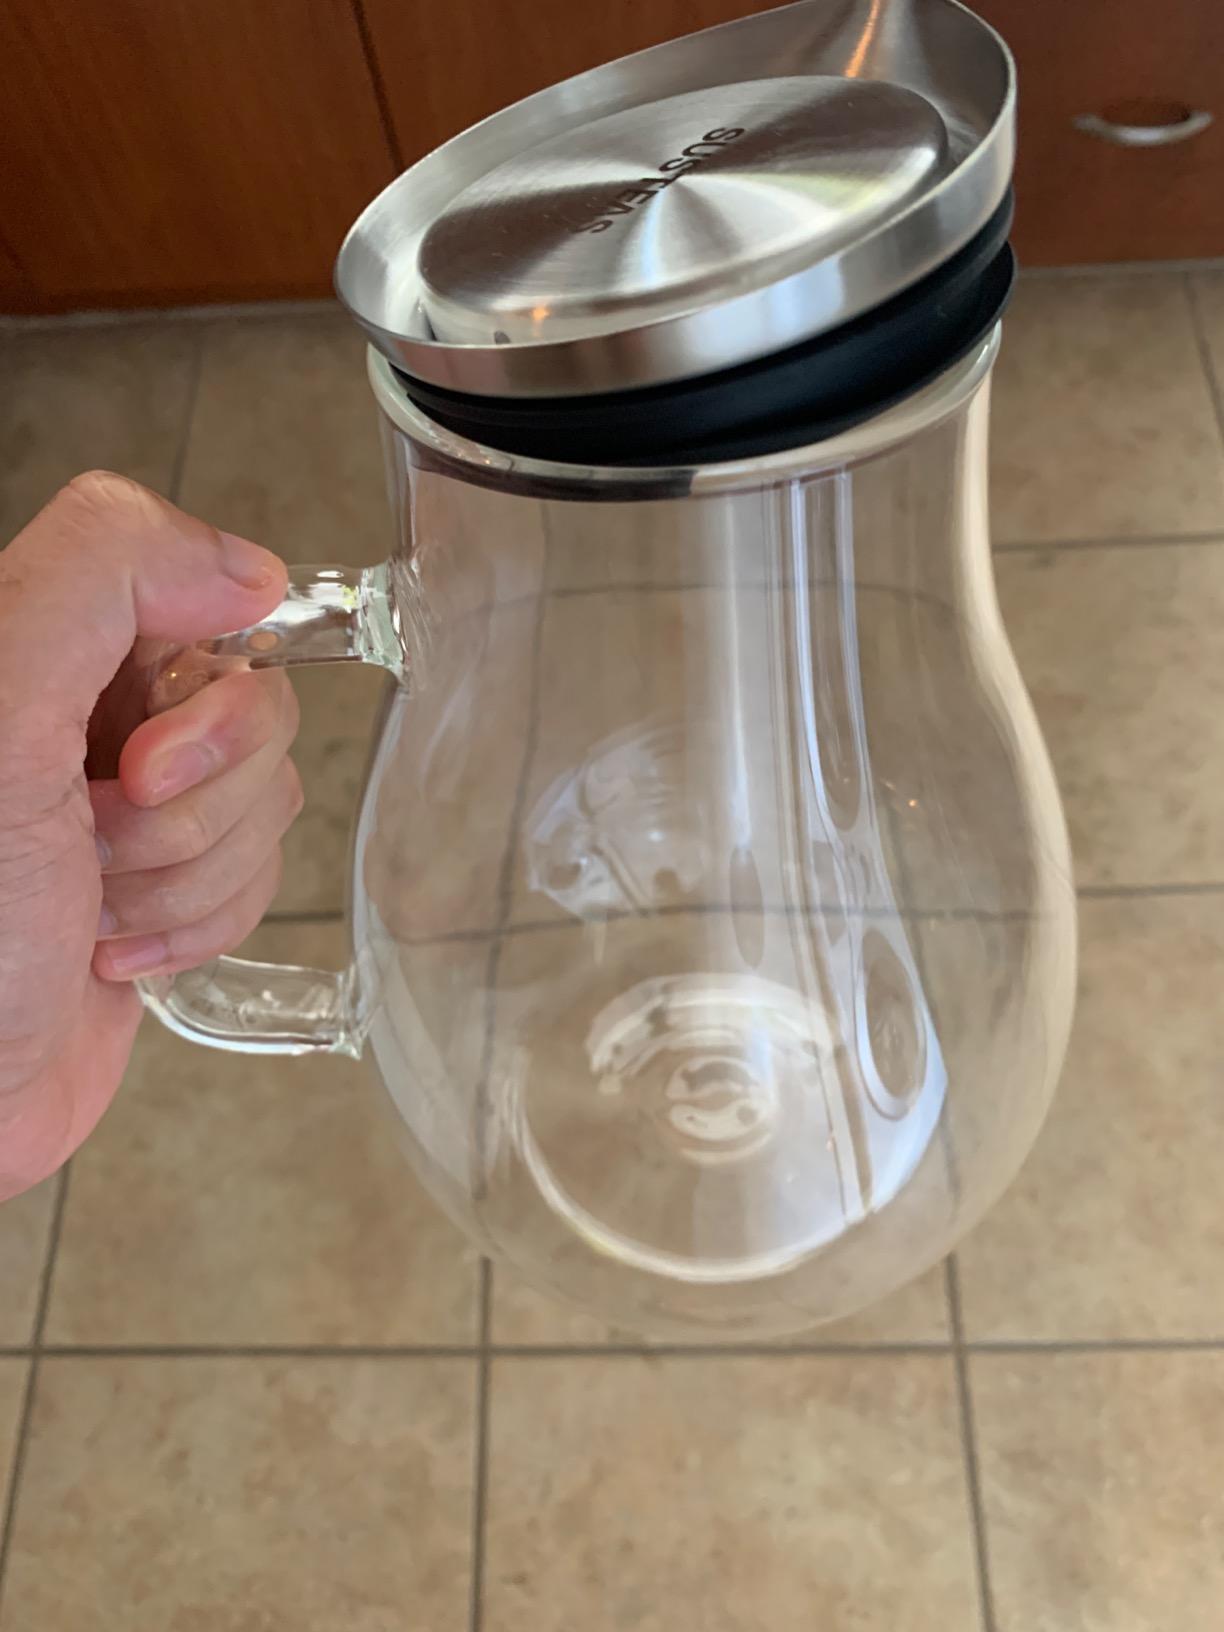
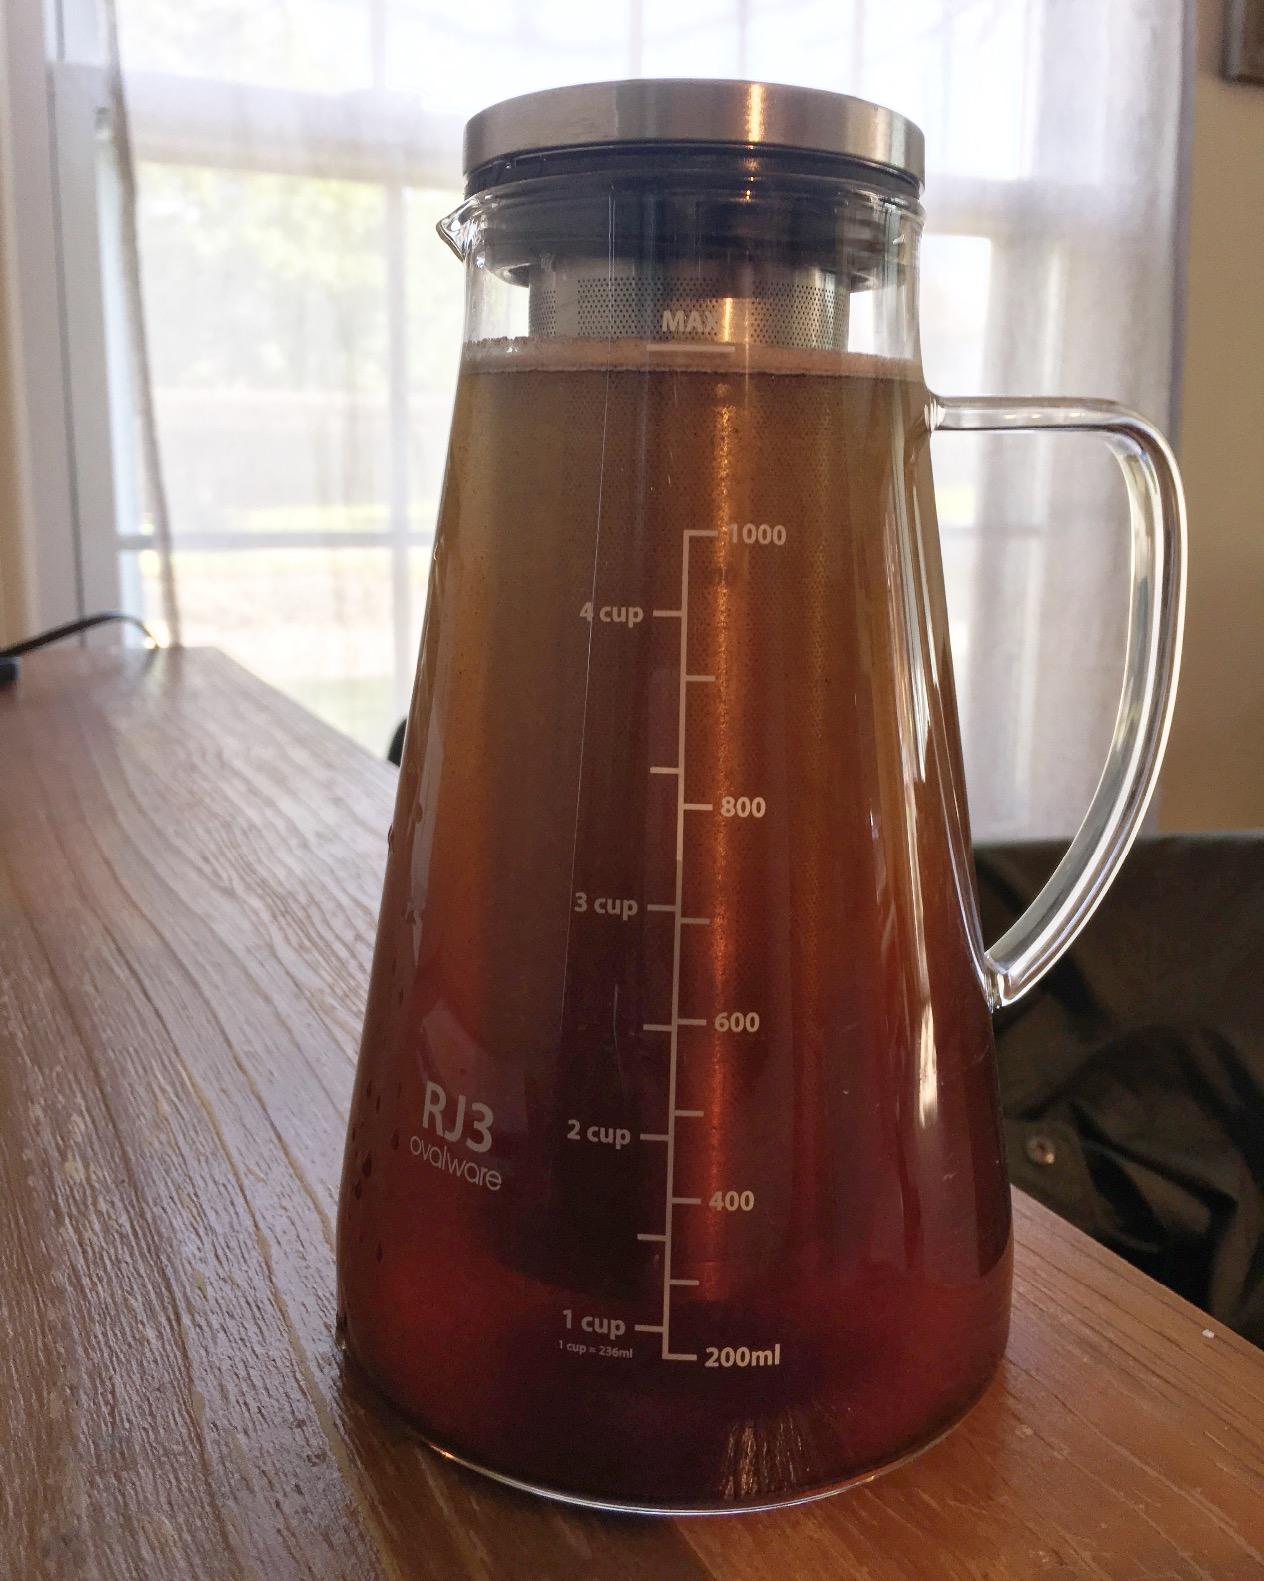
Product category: items_tea
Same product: no